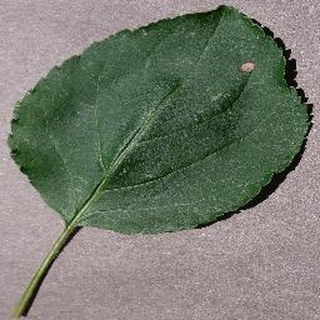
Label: apple_black_rot